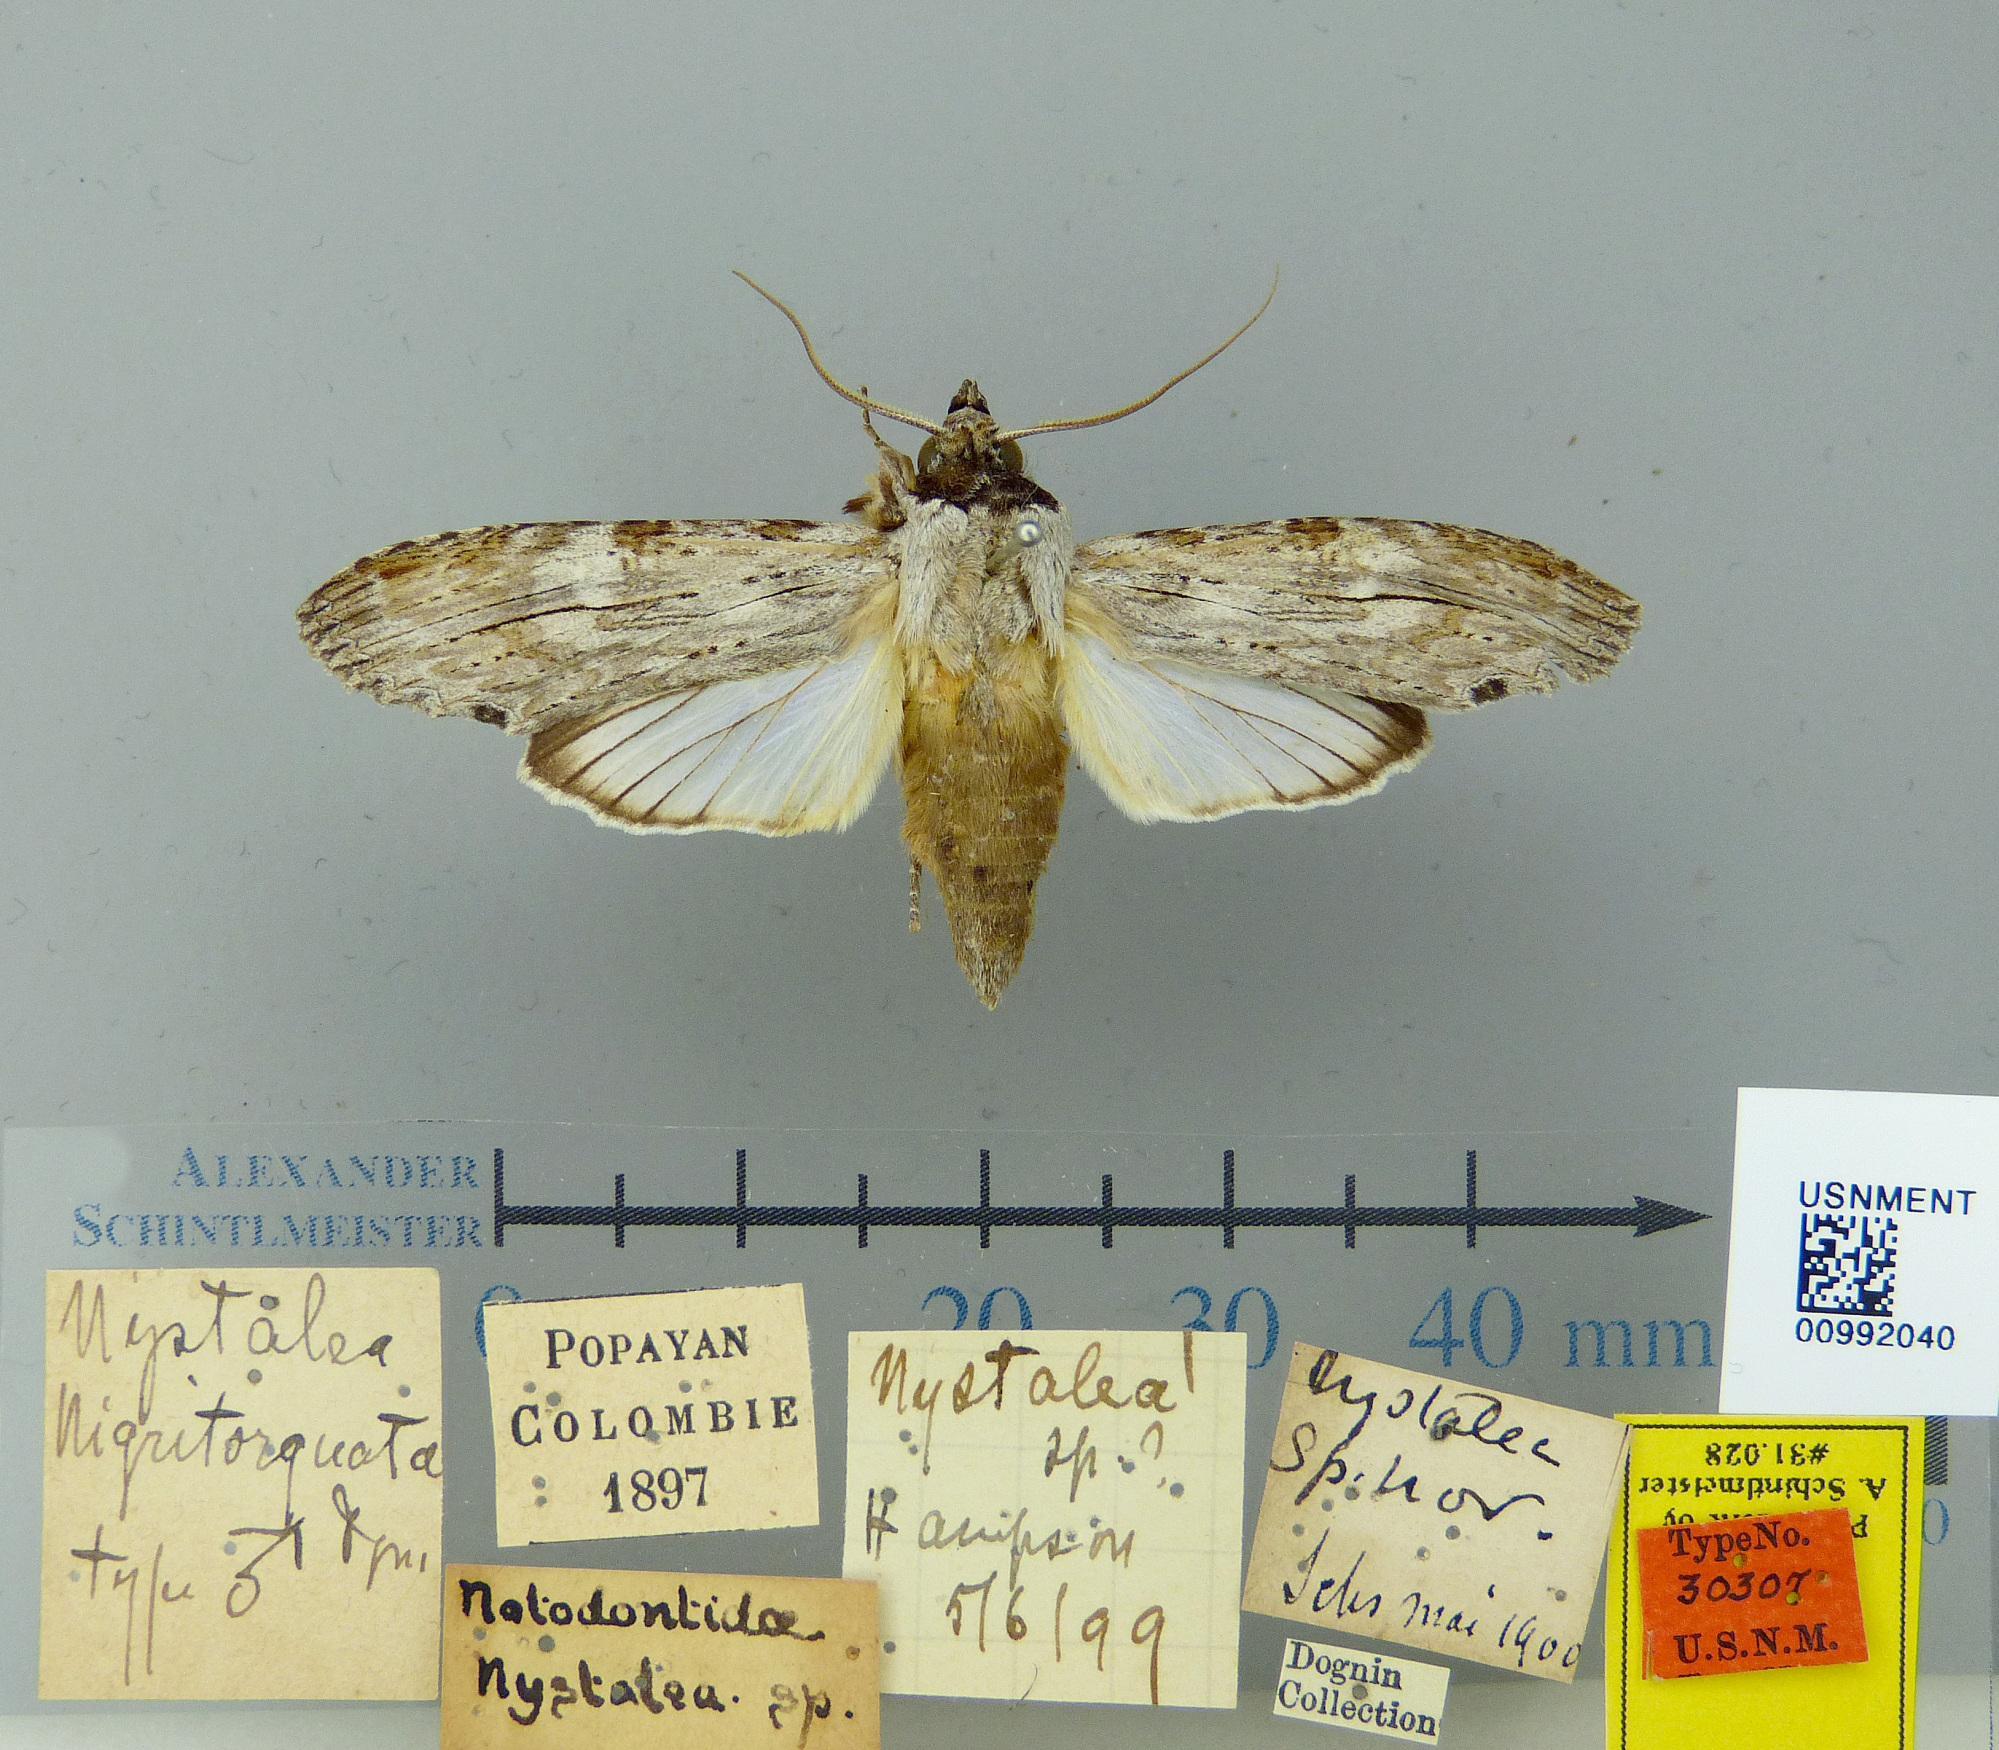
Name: Nystalea nigritorquata
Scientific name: Nystalea nigritorquata Dognin, 1900
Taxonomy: Animalia, Arthropoda, Insecta, Lepidoptera, Notodontidae
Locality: Popayan, Cauca, Colombia
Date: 1897